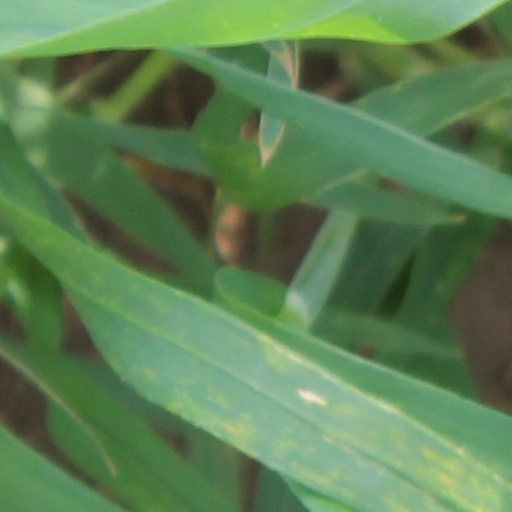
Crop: wheat